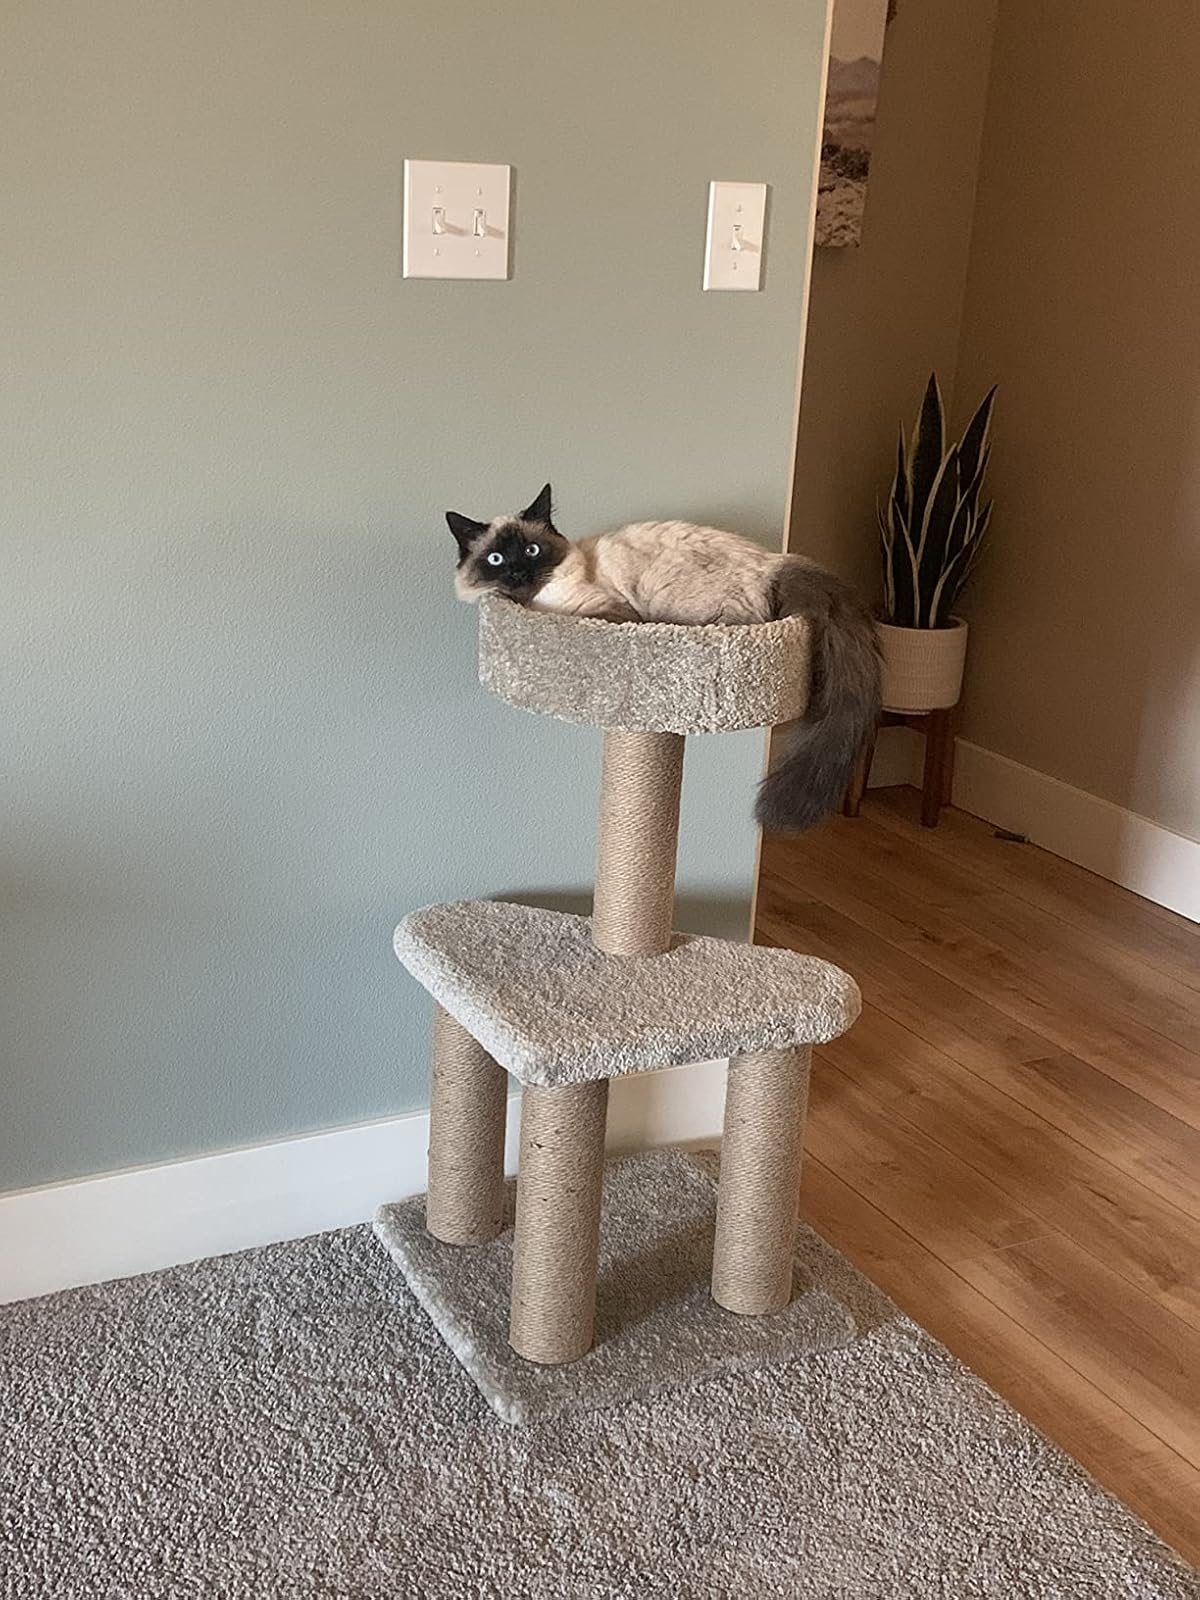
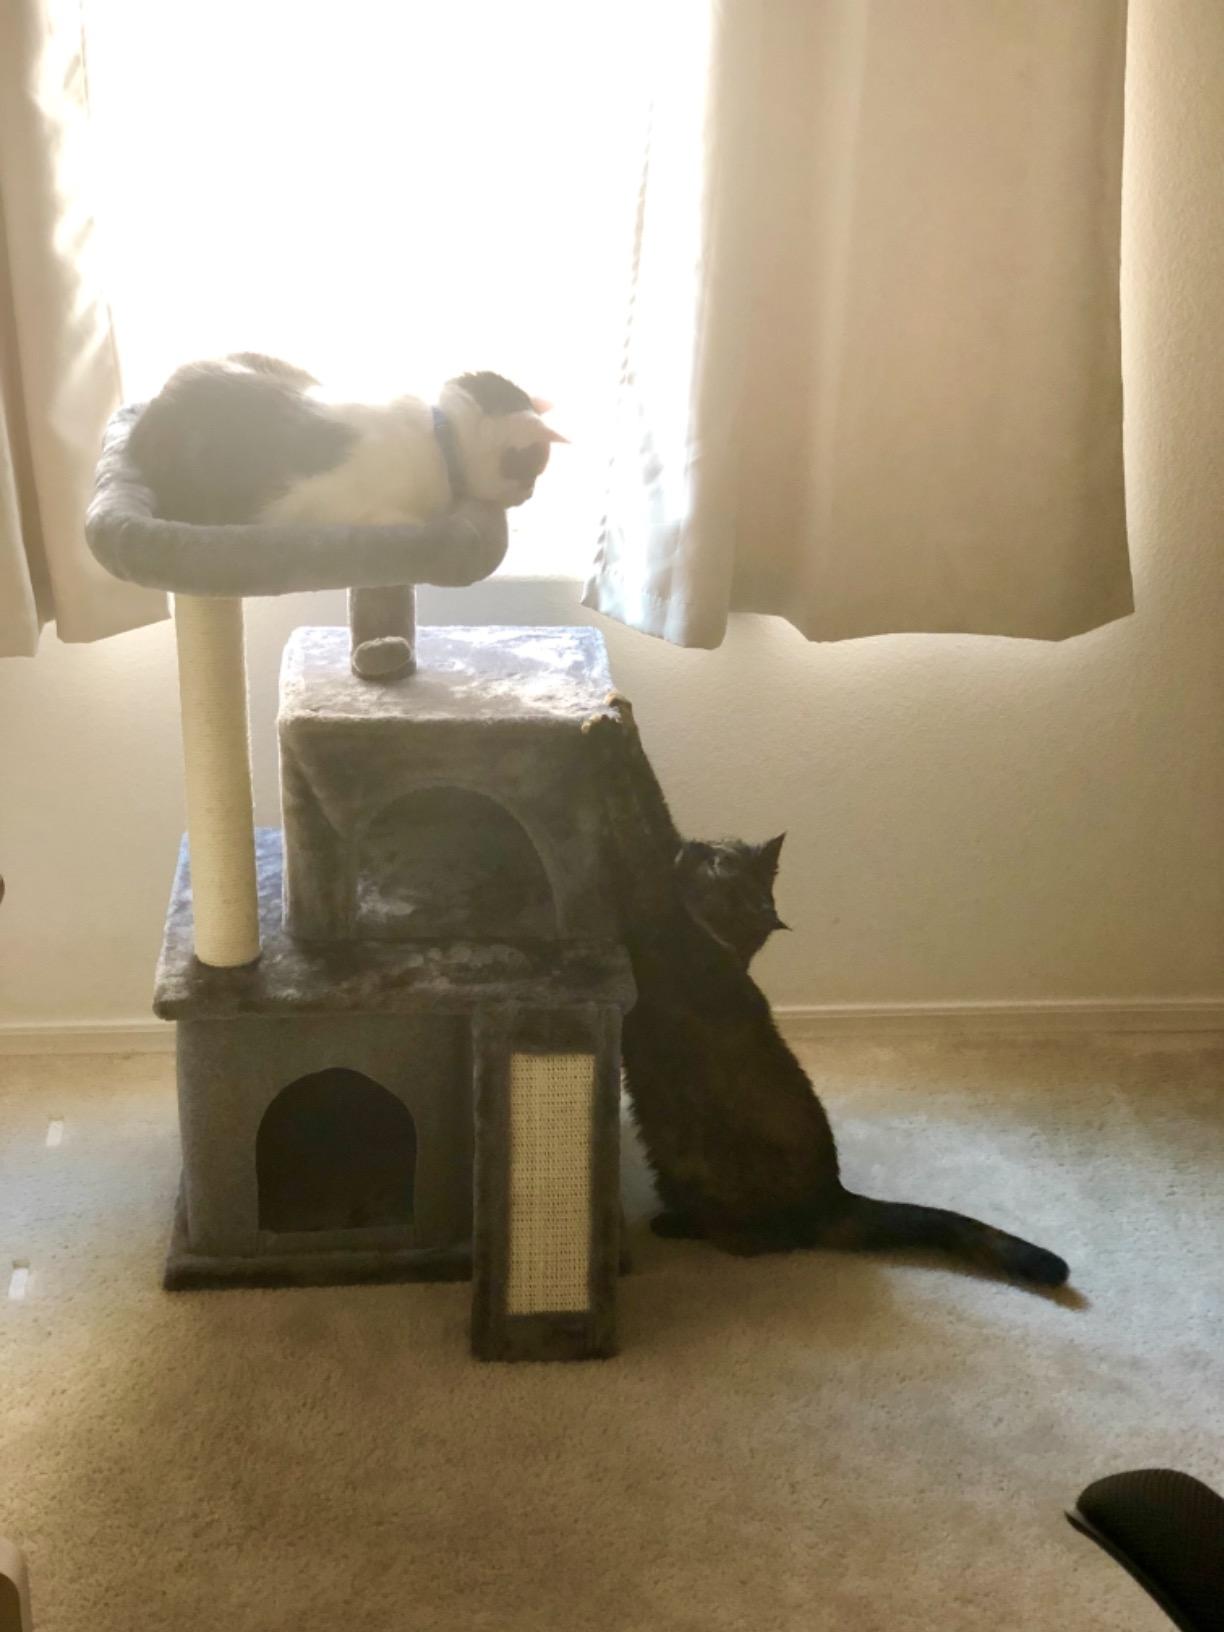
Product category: items_cat tree
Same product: no